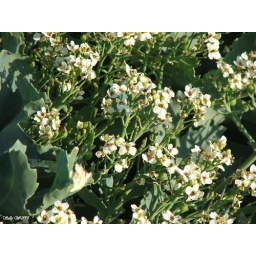
Plant growing in the sand on the beach at Sizewell